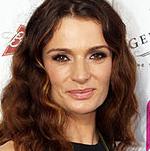
Age: 40